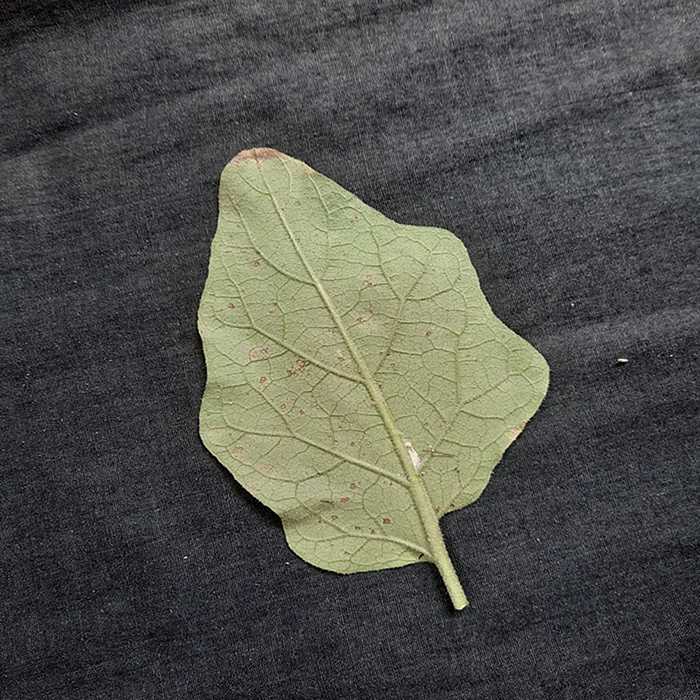
Plant: Eggplant
Label: Eggplant Cercopora leaf spot